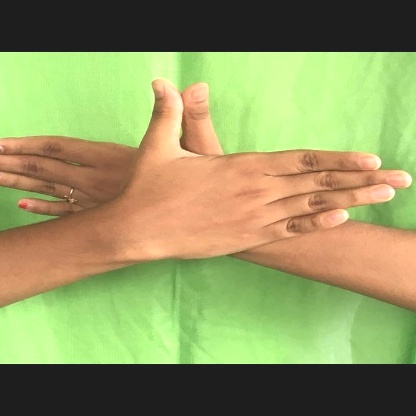
Mudra: Garuda